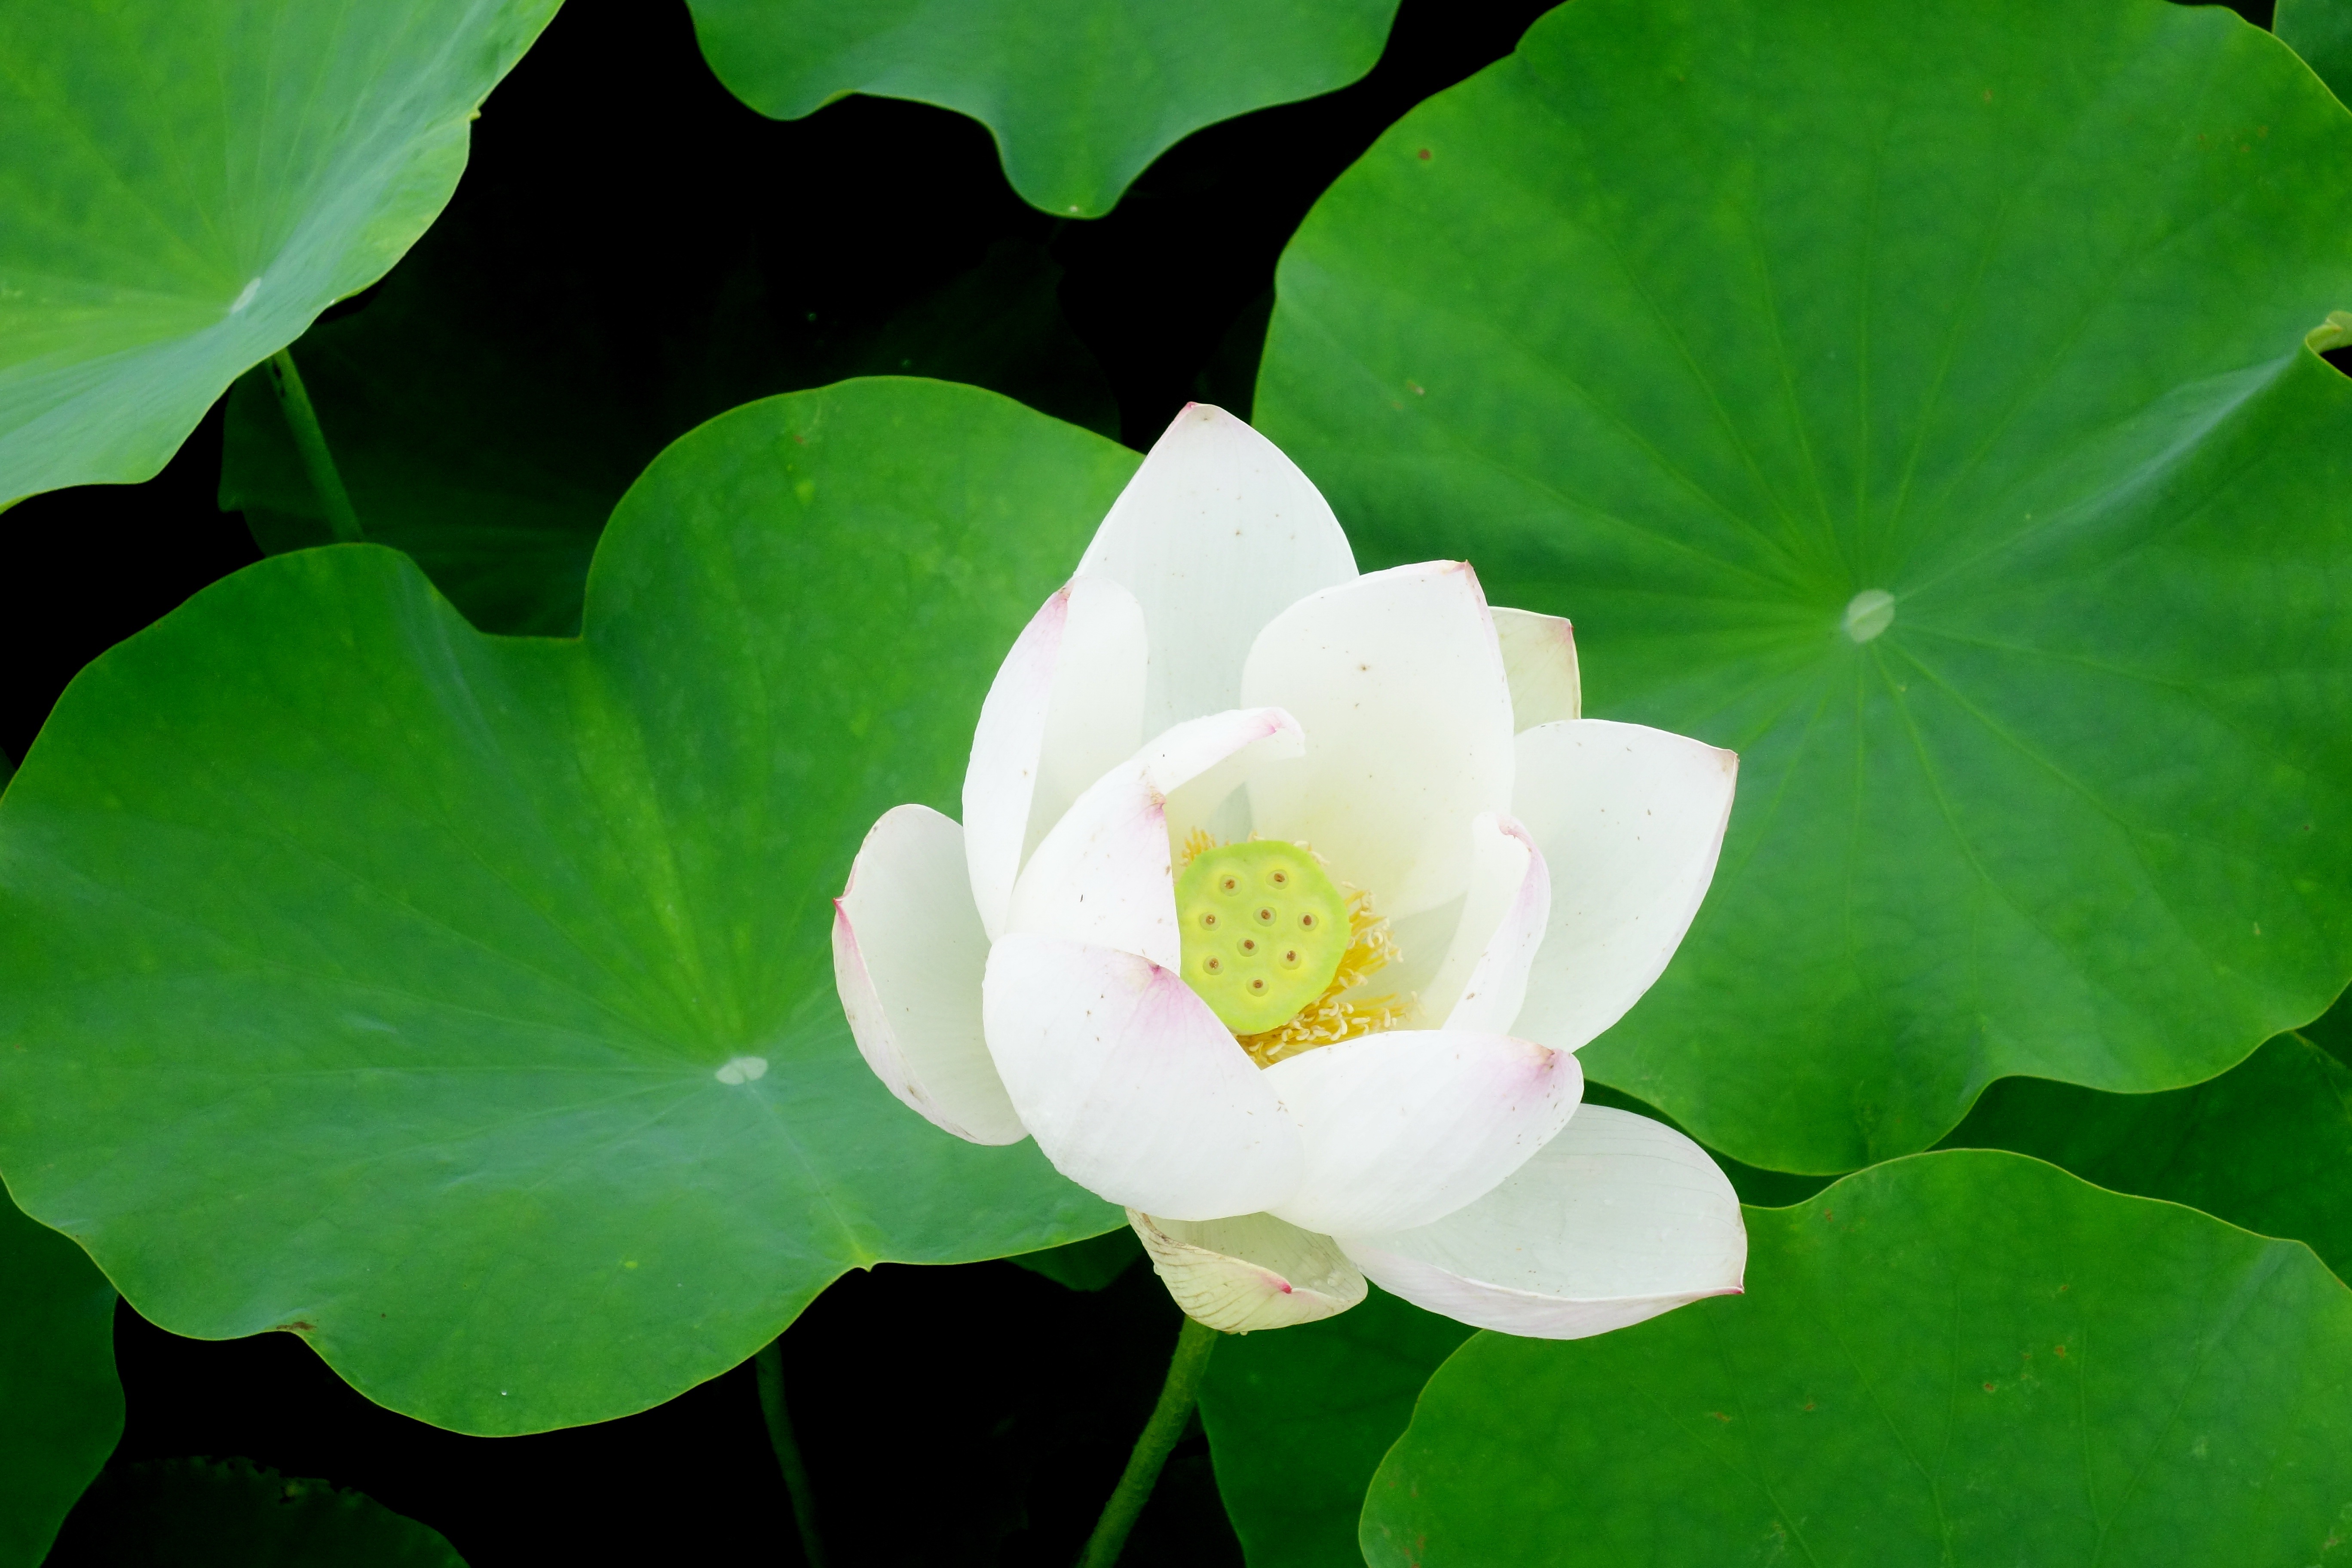
nature, plant, leaf, flower, petal, green, botany, nail, sacred lotus, aquatic plant, flora, plants, flowers, lotus, water lilies, macro photography, water plant, white petals, flowering plant, anapji, annual plant, plant stem, land plant, lotus family, proteales